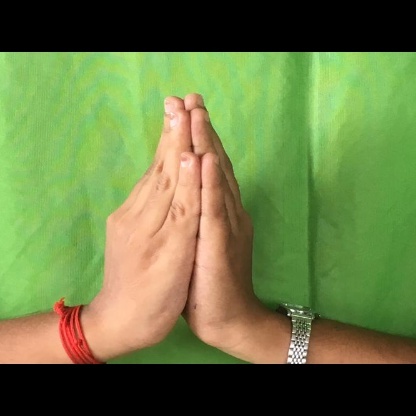
Mudra: Anjali